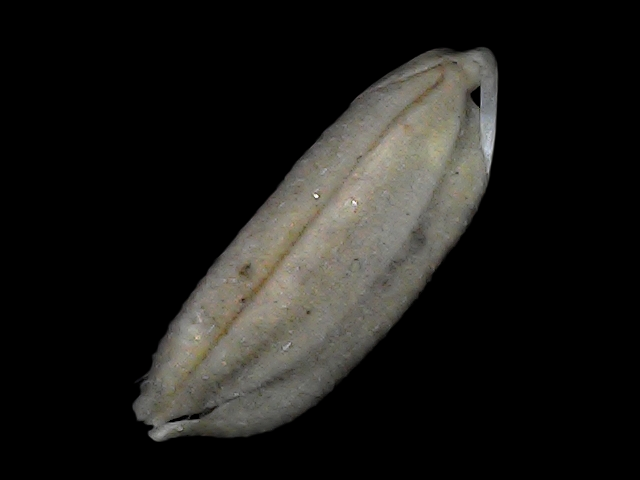
Rice variety: Bd79